Bana al-Abed

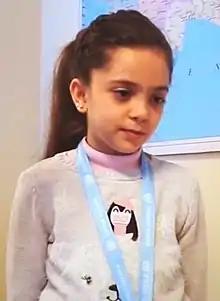
al-Abed as a refugee in Turkey in 2017

Bana al-Abed (born 7 June 2009) is a Syrian girl from Aleppo, Syria who, with assistance from her English-speaking mother, sent messages through Twitter documenting the siege of the city. Most of these tweets have documented issues such as airstrikes, destruction, hunger, displacement, the prospect of her and her family's death, her longing for a peaceful childhood, the al-Bab district of eastern Aleppo, and her general calls for peace.